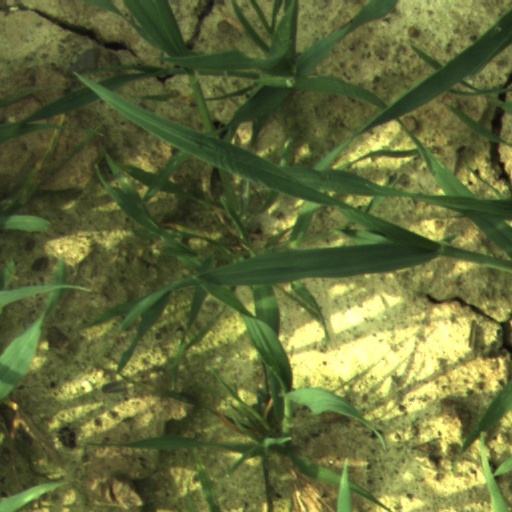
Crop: wheat